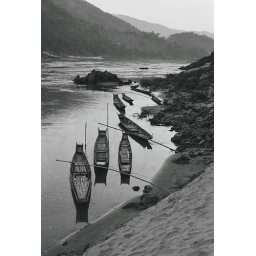
Small boats moored on a sand bar on the Mekong in Laos during the dry season. (Nikon FM2)